Broad Vein Mudstone Formation

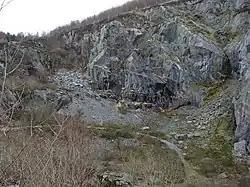
The Abercwmeiddaw quarry in Corris Uchaf which quarried the Broad Vein

The Broad Vein Mudstone Formation (commonly known as the Broad Vein, historically known as the Red Vein and in Welsh as Y Faen Goch) is an Ordovician lithostratigraphic group (a sequence of rock strata) in Mid Wales. The rock of the formation is silty mudstone, intensely bioturbated in places. It varies in colour from a pale to a medium blue. This formation has been commercially quarried as slate in several locations along its length. The formation is between and thick and runs from Dinas Mawddwy south-west to Cardigan Bay at Tywyn.